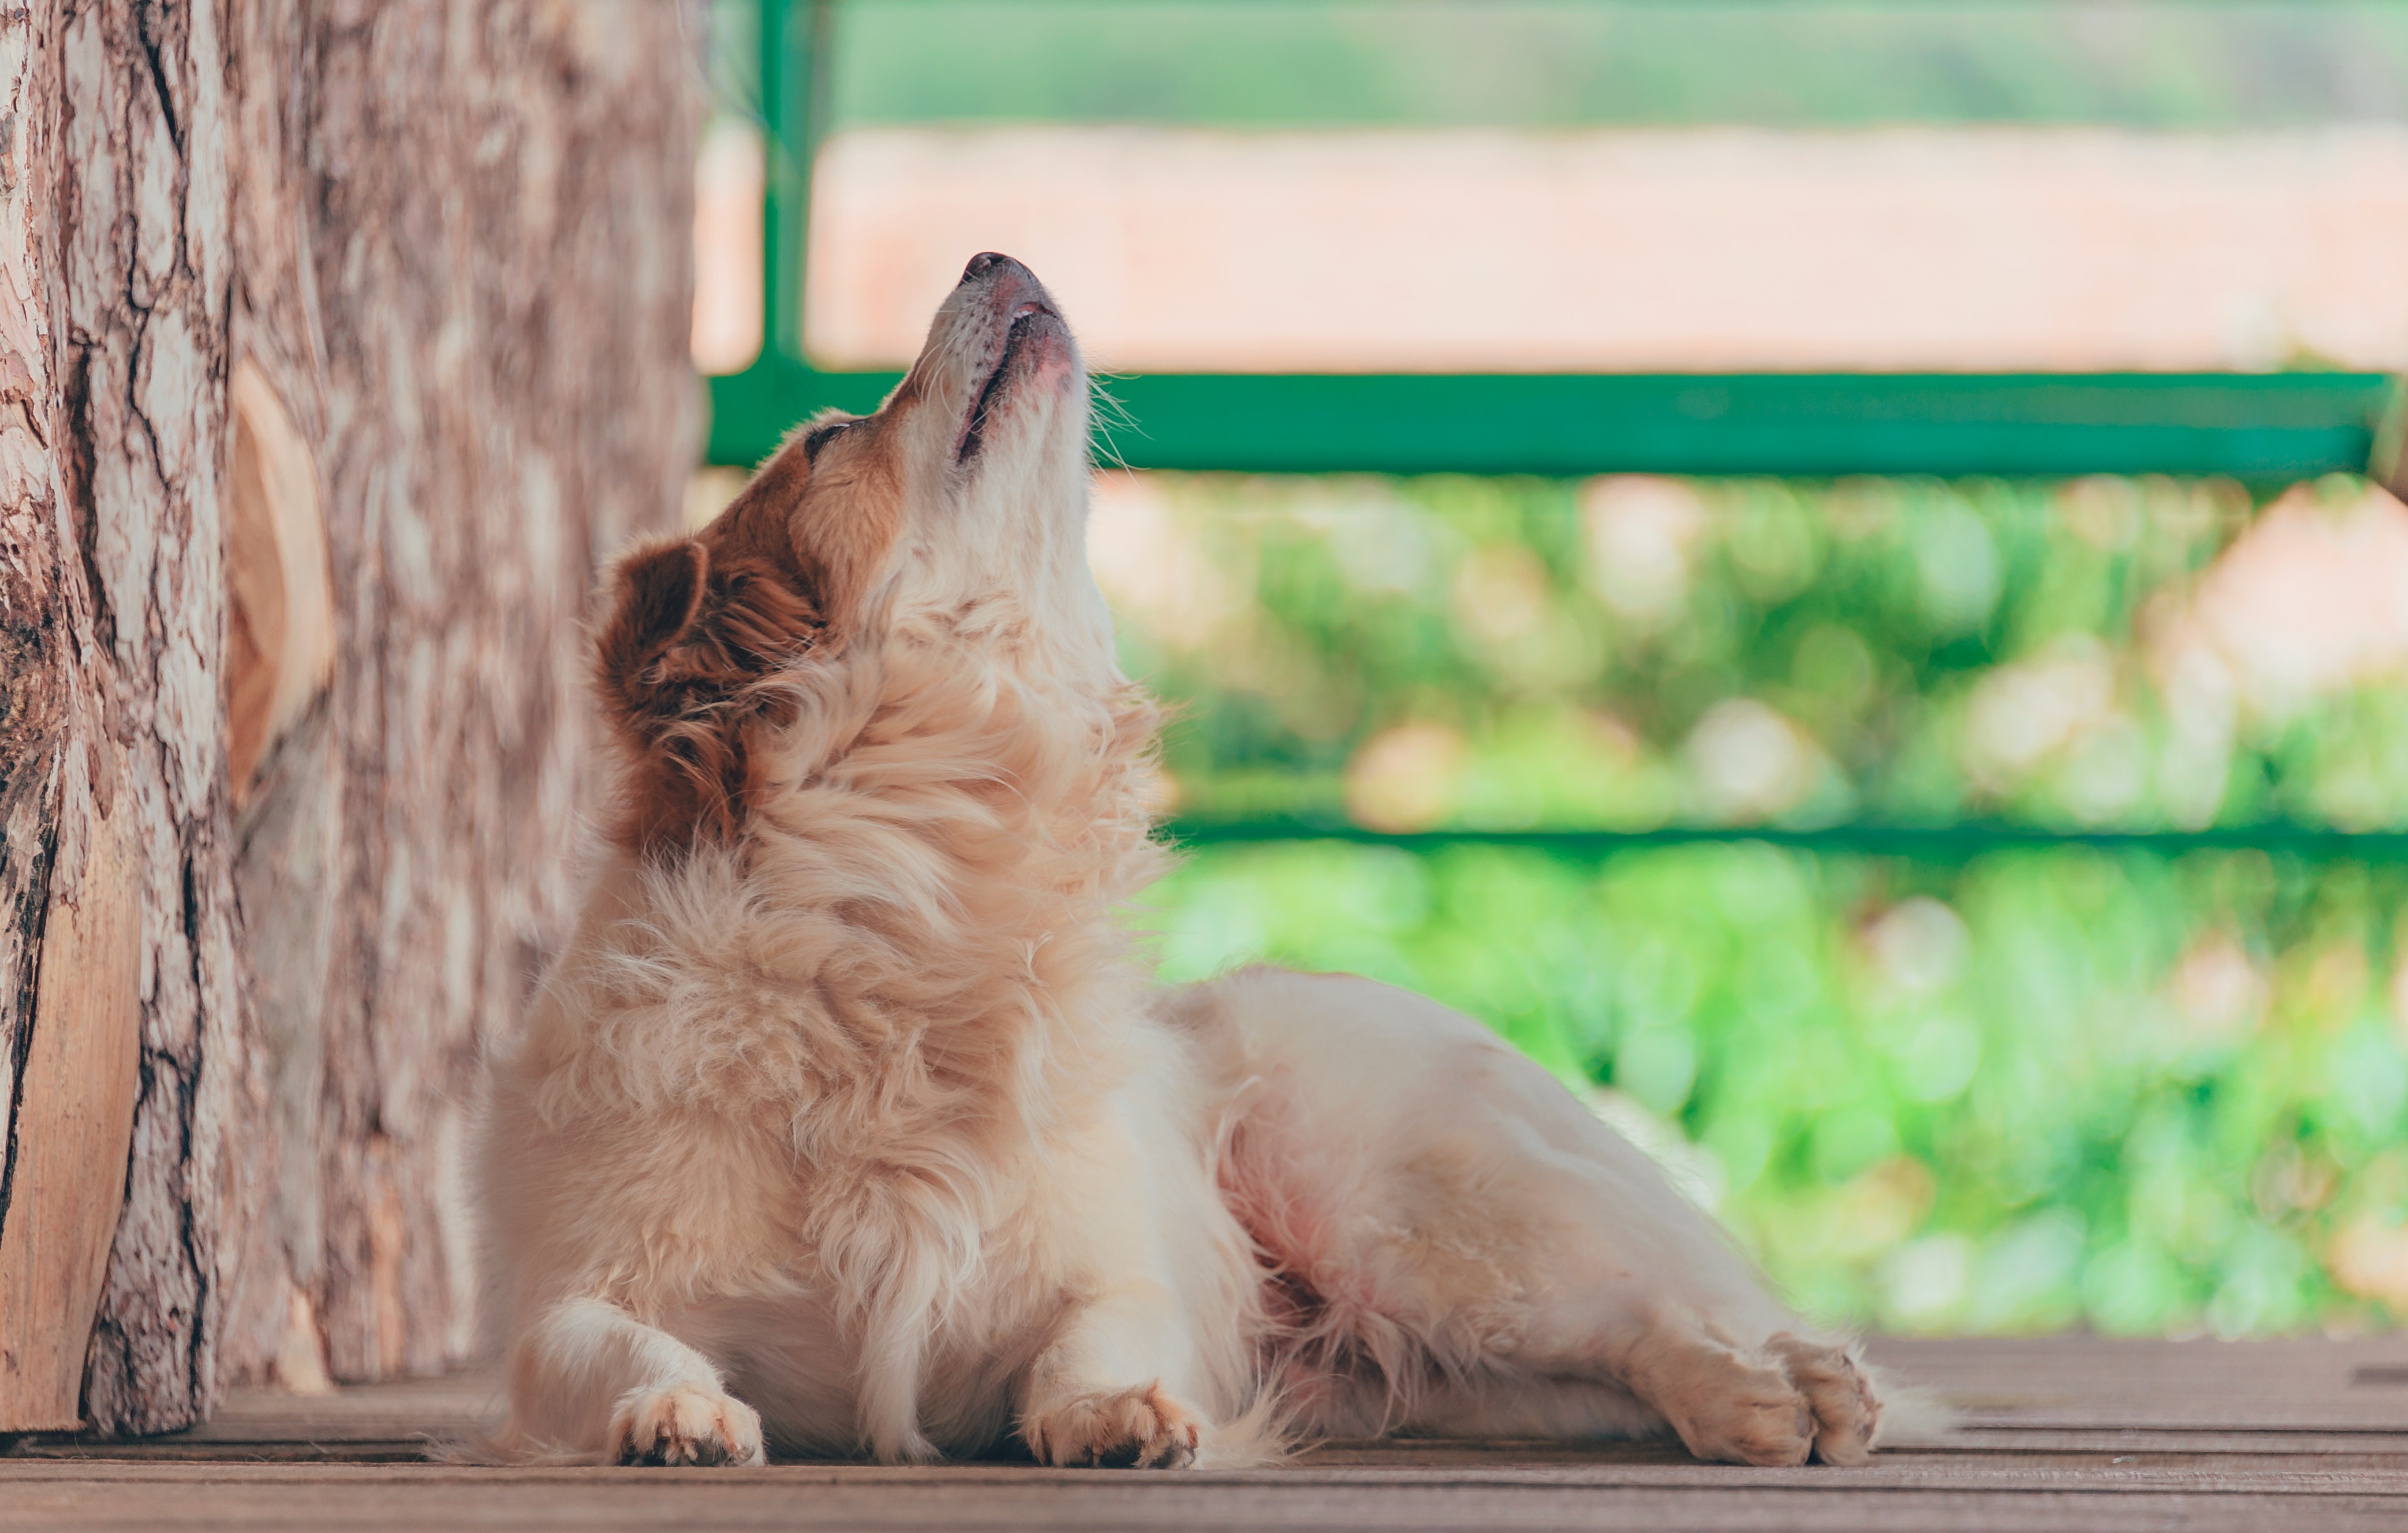
mammal, vertebrate, carnivore, cat, felidae, canidae, dog, dog breed, whiskers, sporting group, fawn, small to medium sized cats, companion dog